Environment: real
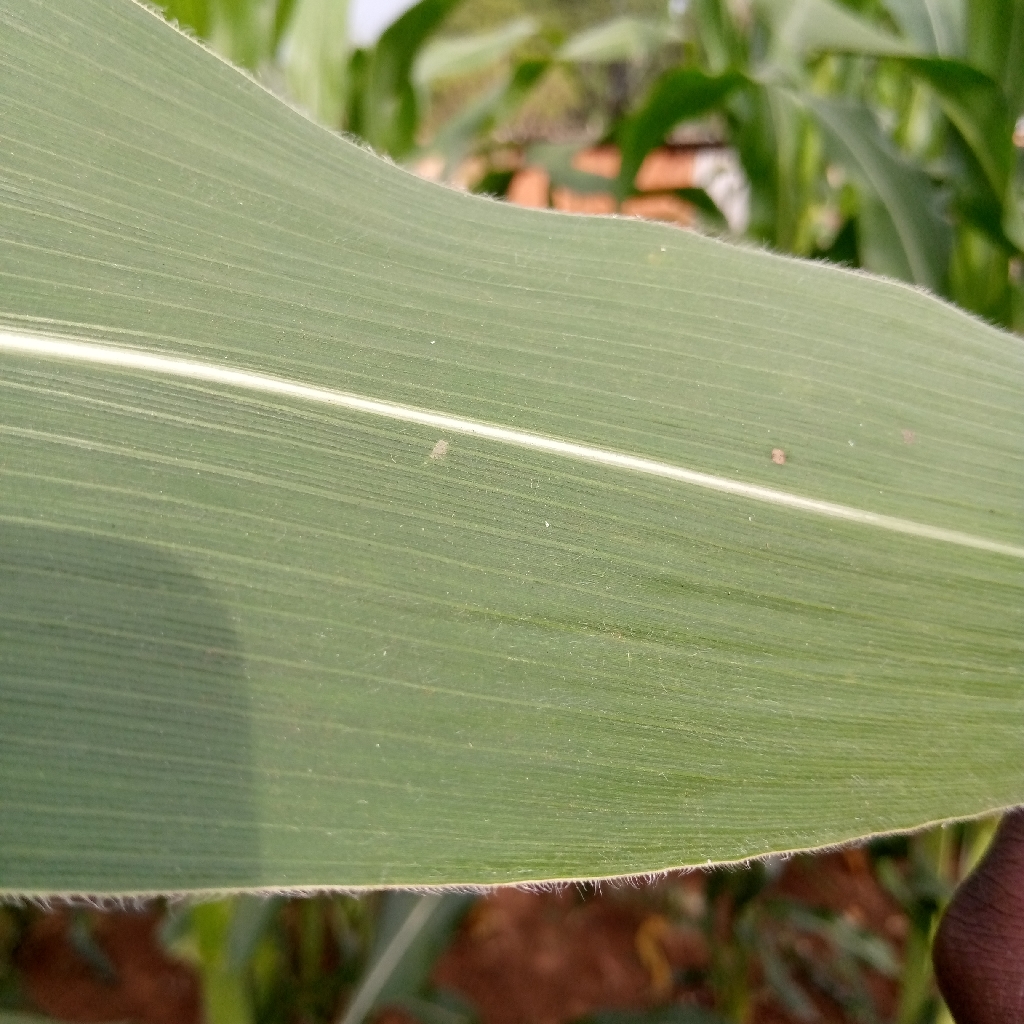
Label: healthy